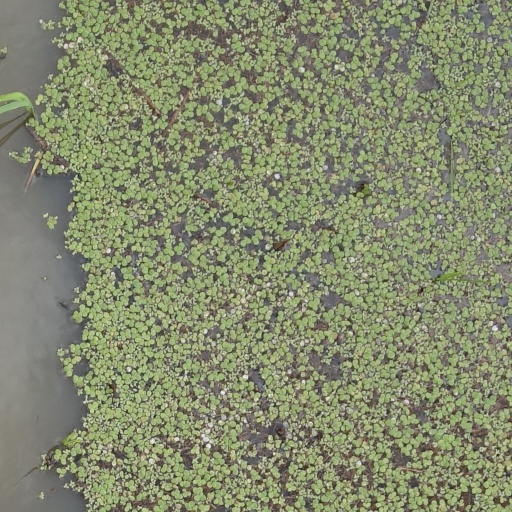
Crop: rice